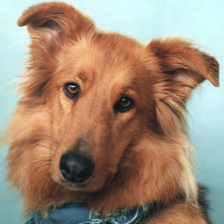
Label: animals